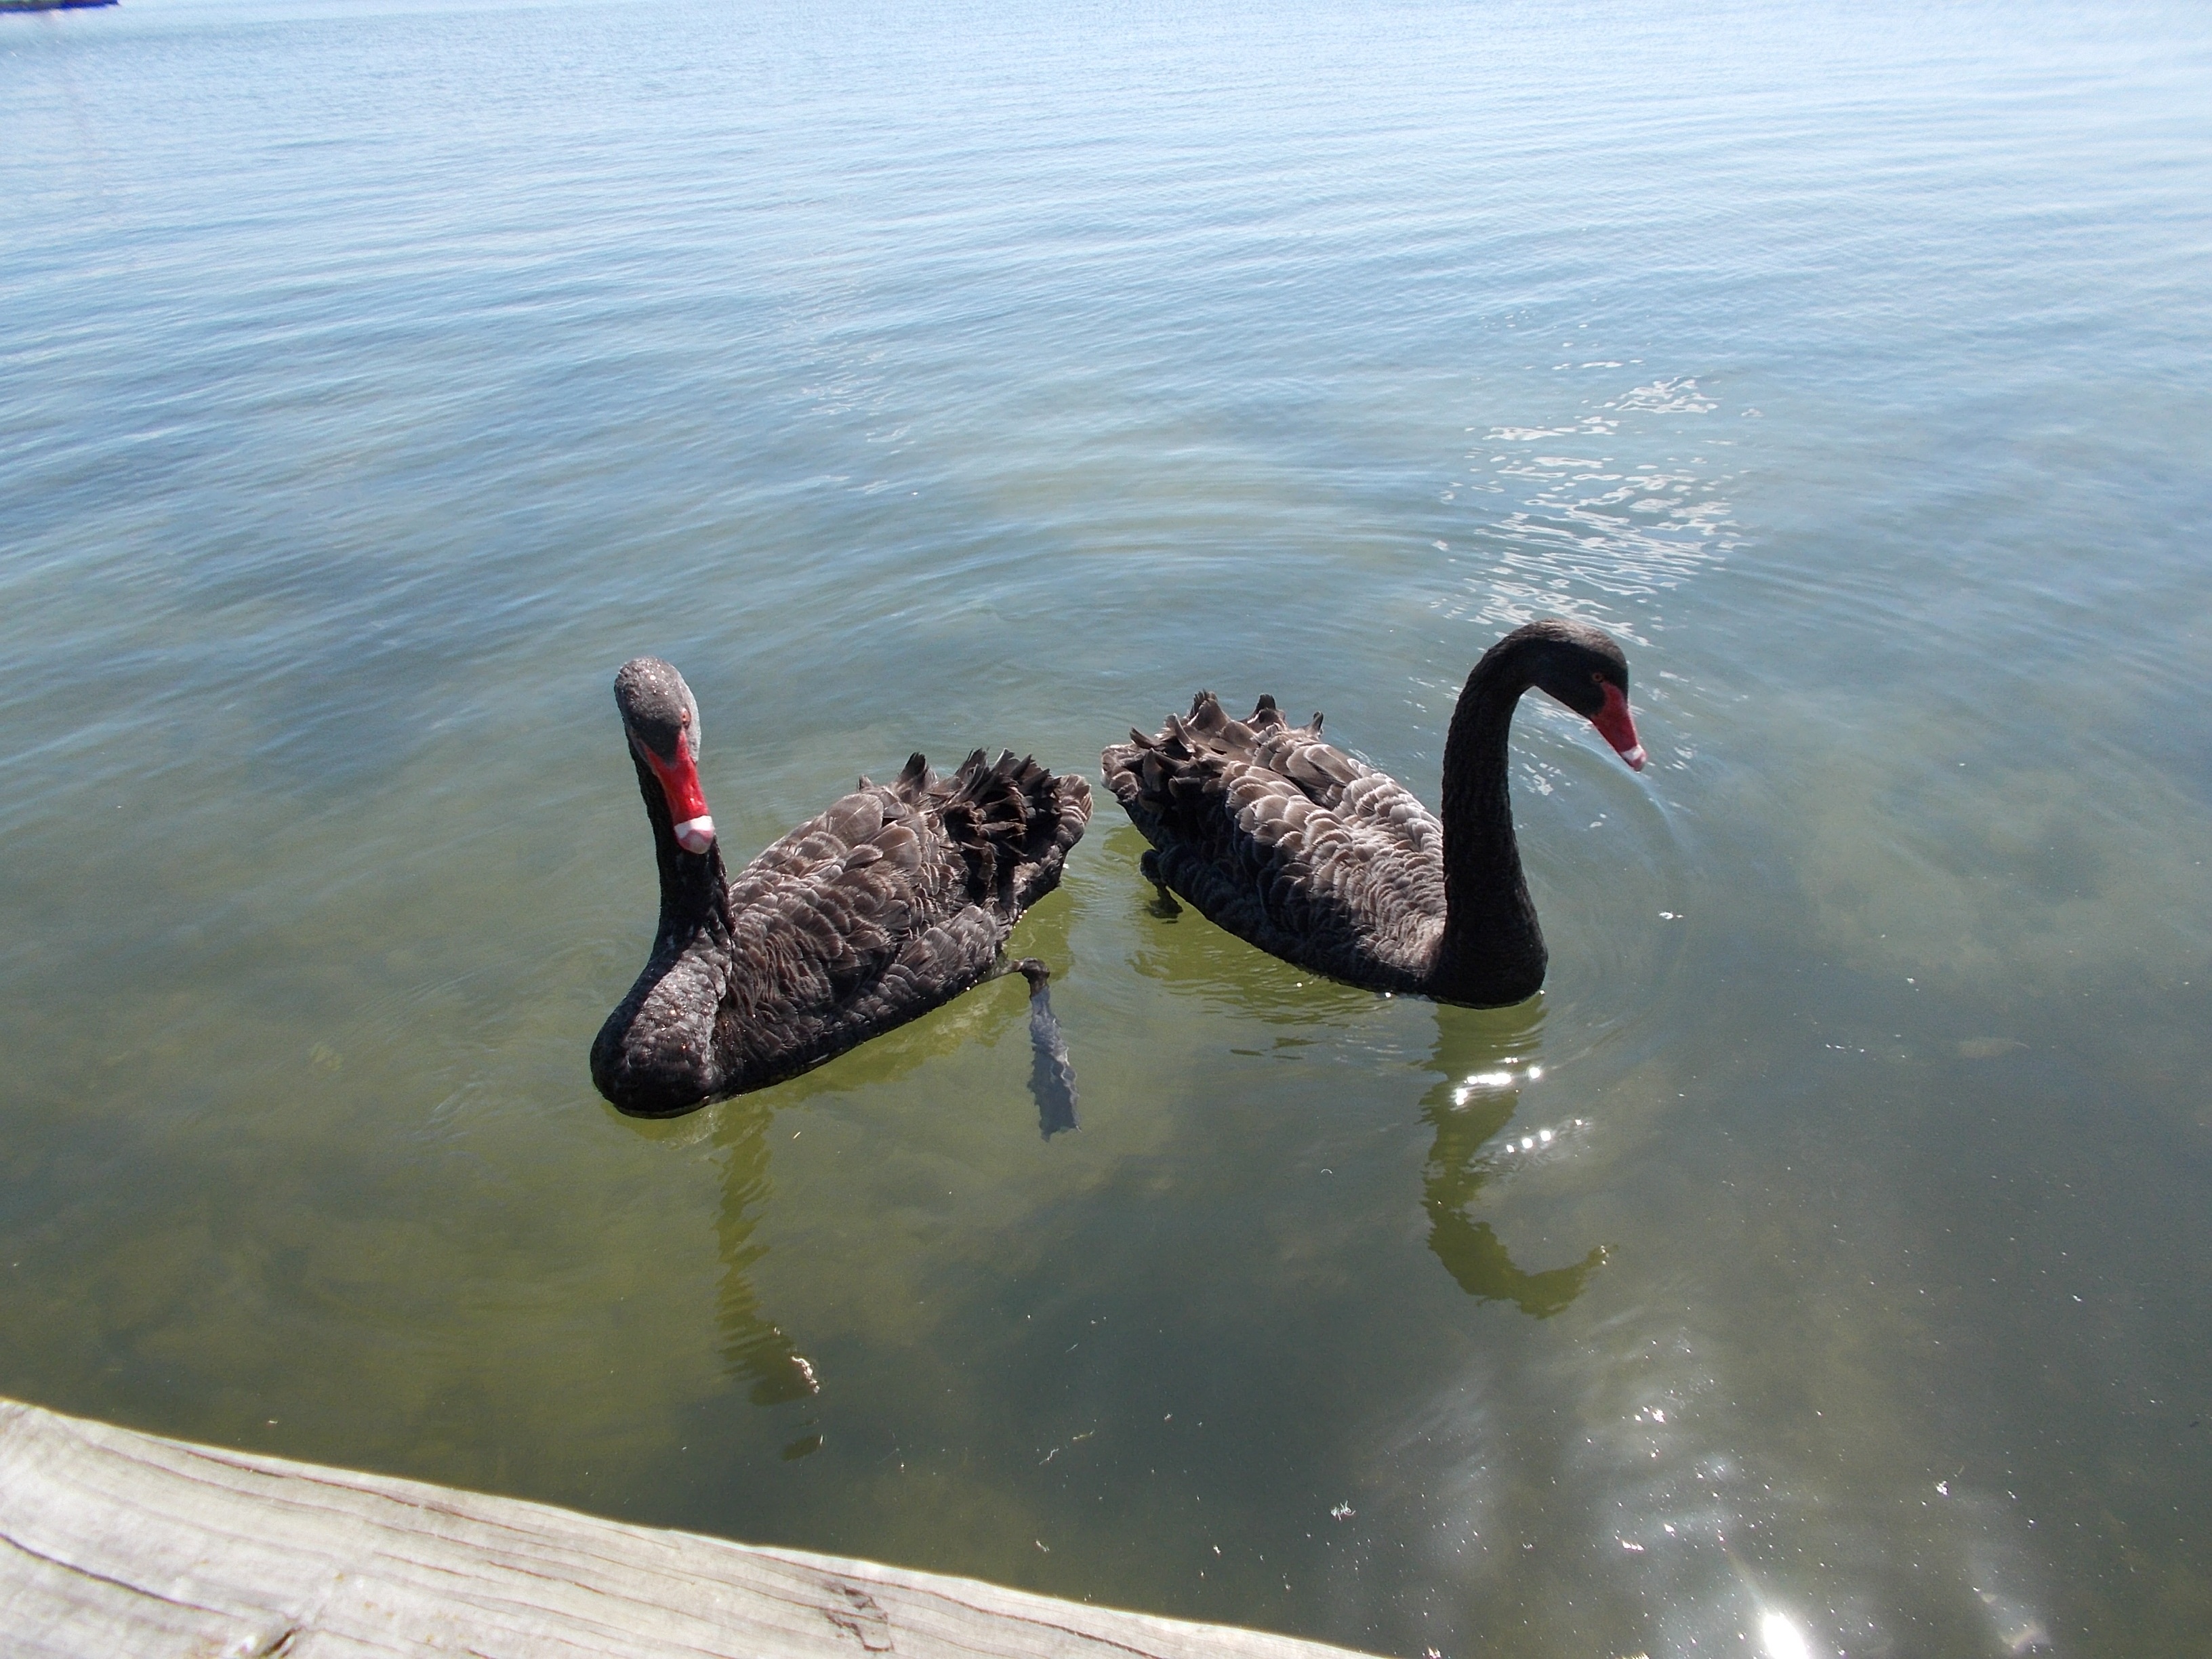
landscape, sea, water, nature, outdoor, bird, wing, lake, animal, wildlife, reflection, beak, fauna, swan, duck, cygnus, vertebrate, waterfowl, water bird, black swan, ducks geese and swans